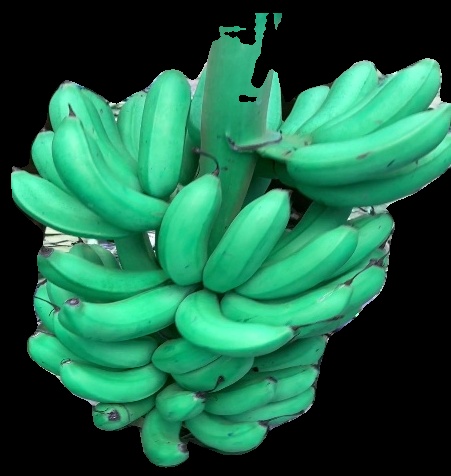
Variety: rasbale
Grade: grade1